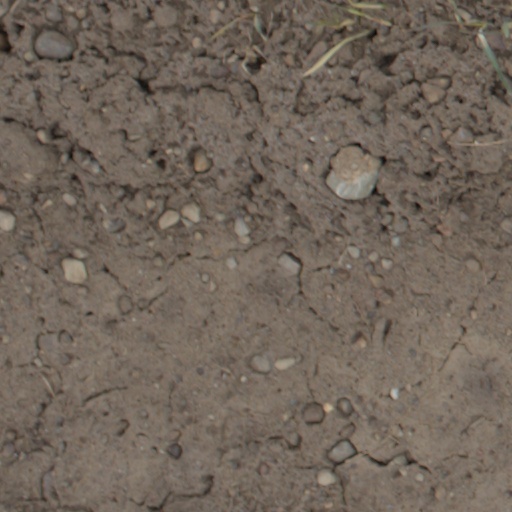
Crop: wheat